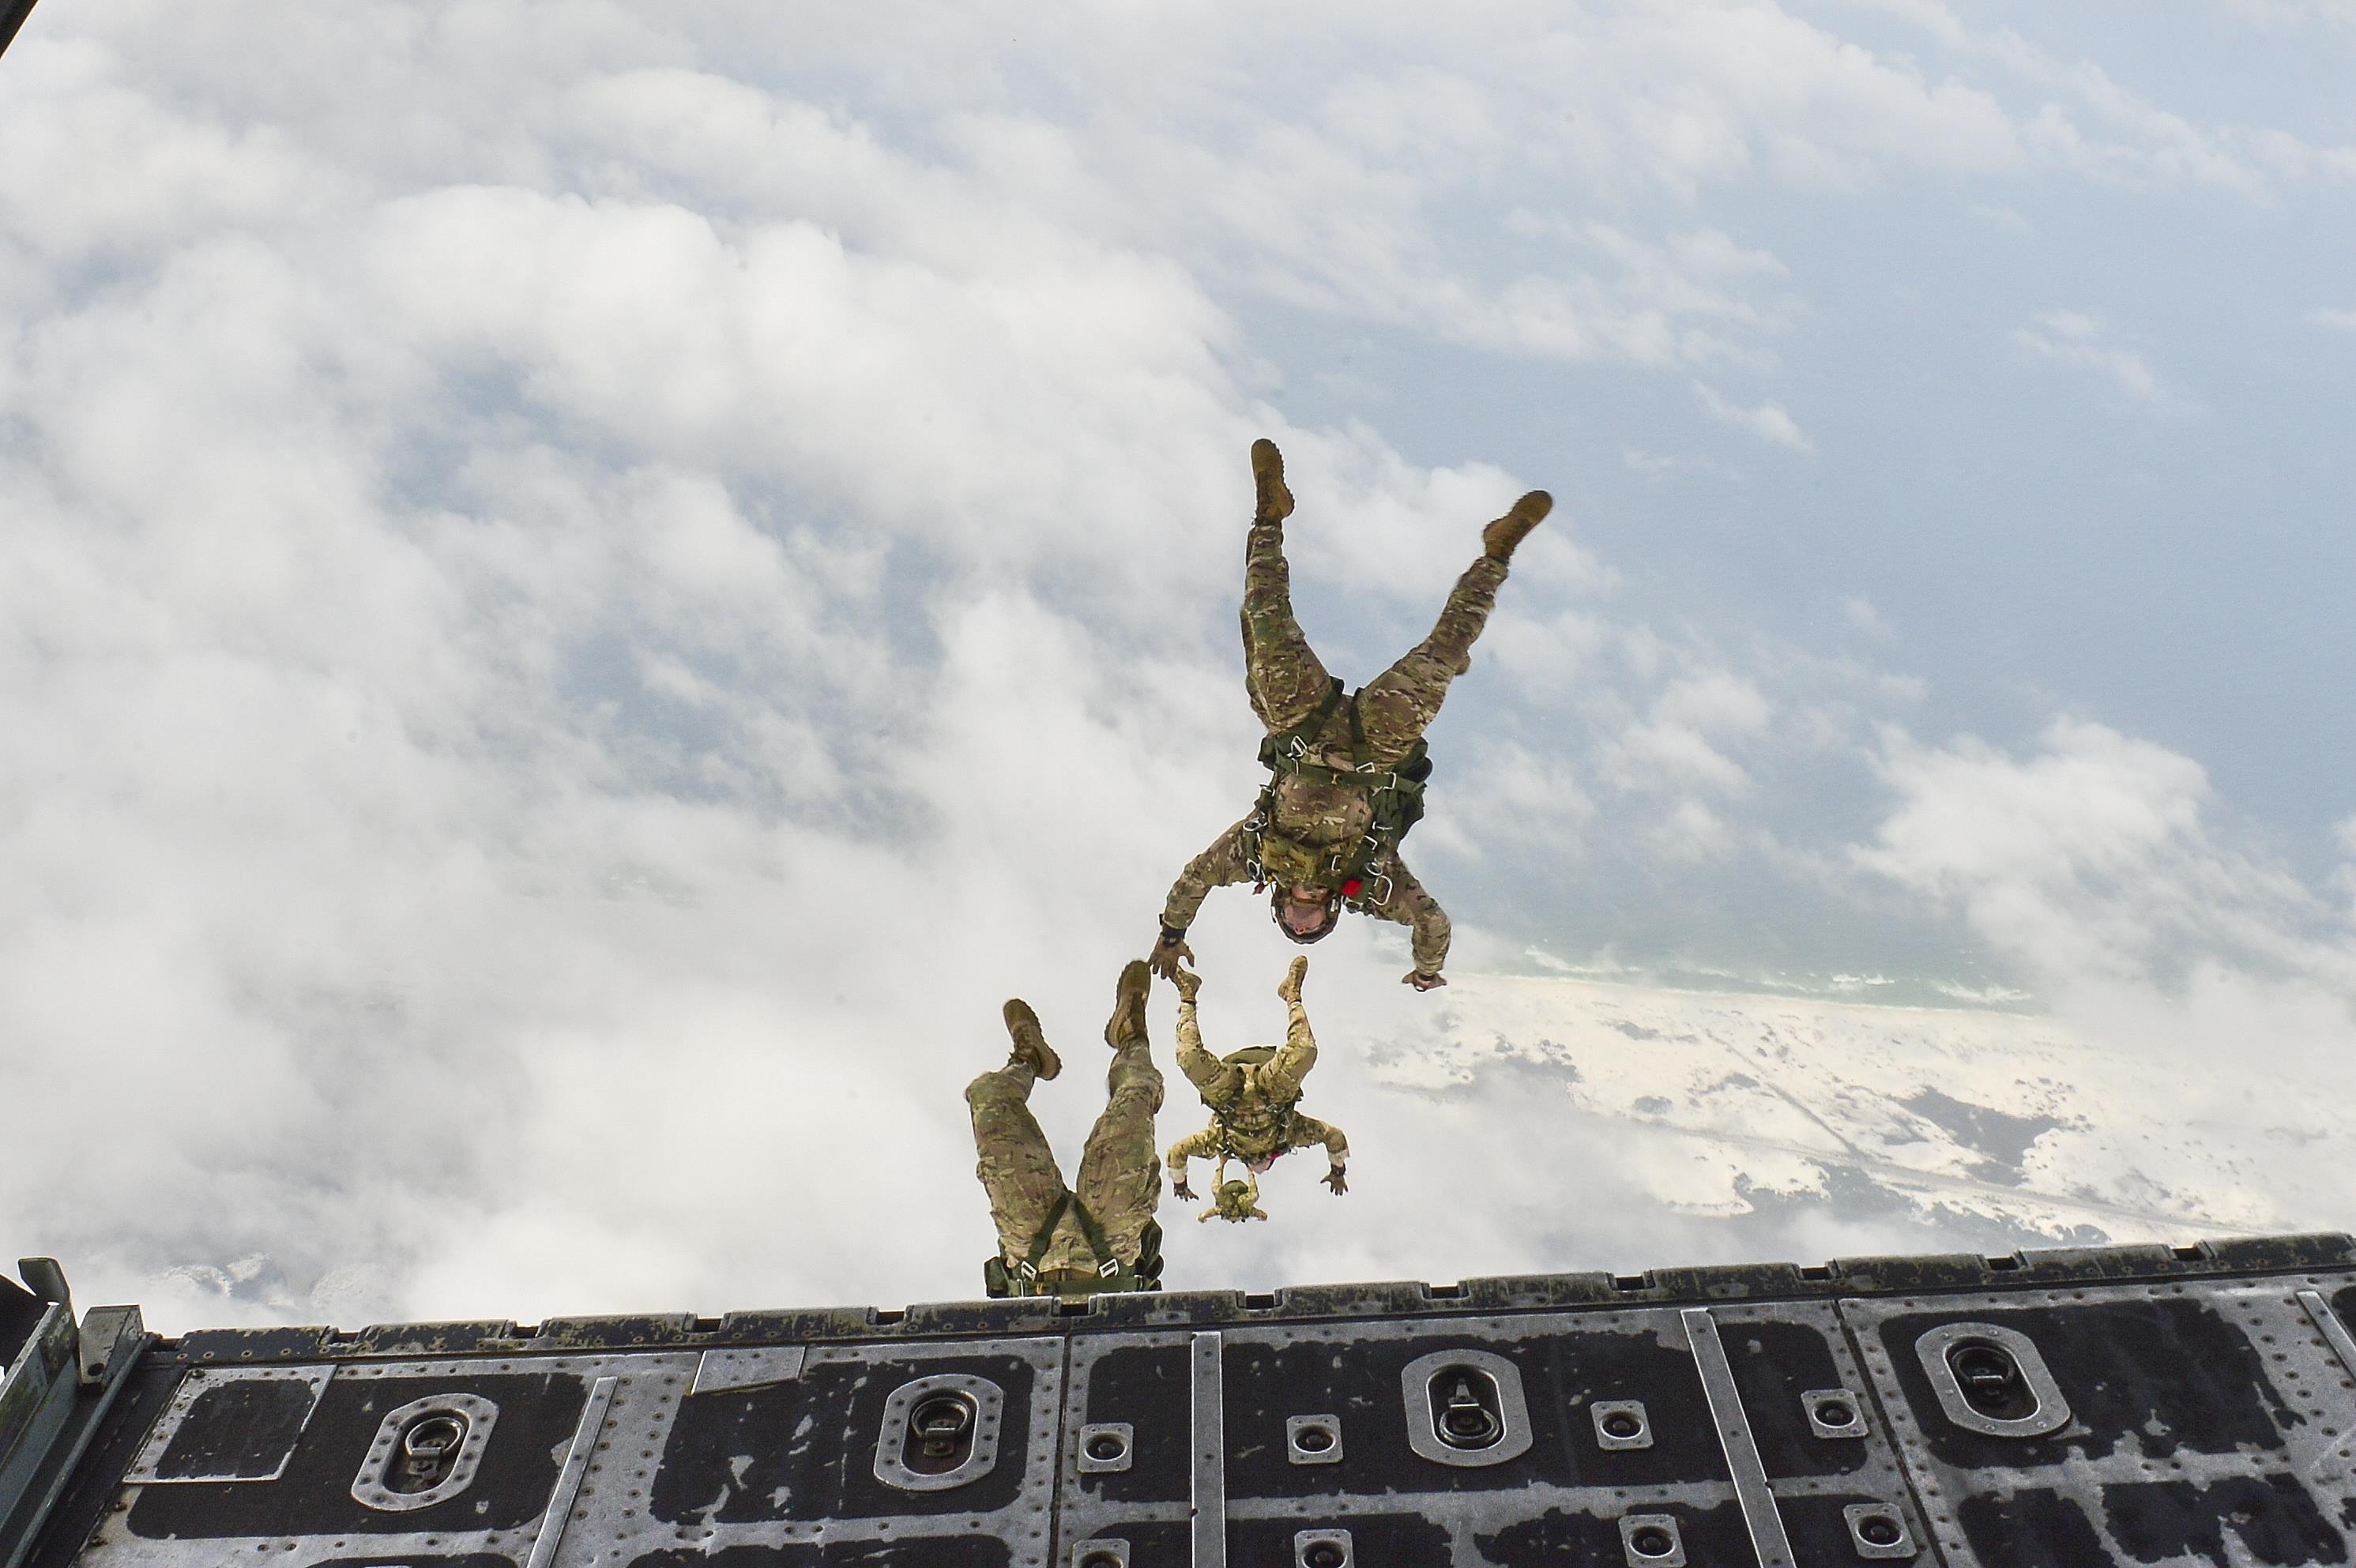
snow, people, sky, jump, monument, airplane, military, statue, high, flight, training, parachute, falling, skydiving, sculpture, halo, parachuting, high altitude, free fall, atmosphere of earth